Salvatore Torquato

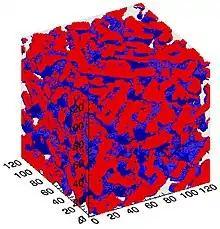
A 3D realization of binary Pb-Sn alloy obtained using the Yeong-Torquato reconstruction algorithm.

In 1990s, rigorous progress in predicting the effective properties had been hampered because of the difficulty involved in characterizing the random microstructures. Torquato broke this impasse by providing a unified rigorous means of characterizing the microstructures and macroscopic properties of widely diverse random heterogeneous media. His contributions revolutionized the field, which culminated in his treatise, written almost two decades ago, has been cited over 5,300 times and continues to greatly influence the field. In an article published in Physical Review X in 2021, Torquato and Jaeuk Kim formulated the first “nonlocal” exact formula for the effective dynamic dielectric constant tensor for general composite microstructures that accounts for multiple scattering of electromagnetic waves to all orders.